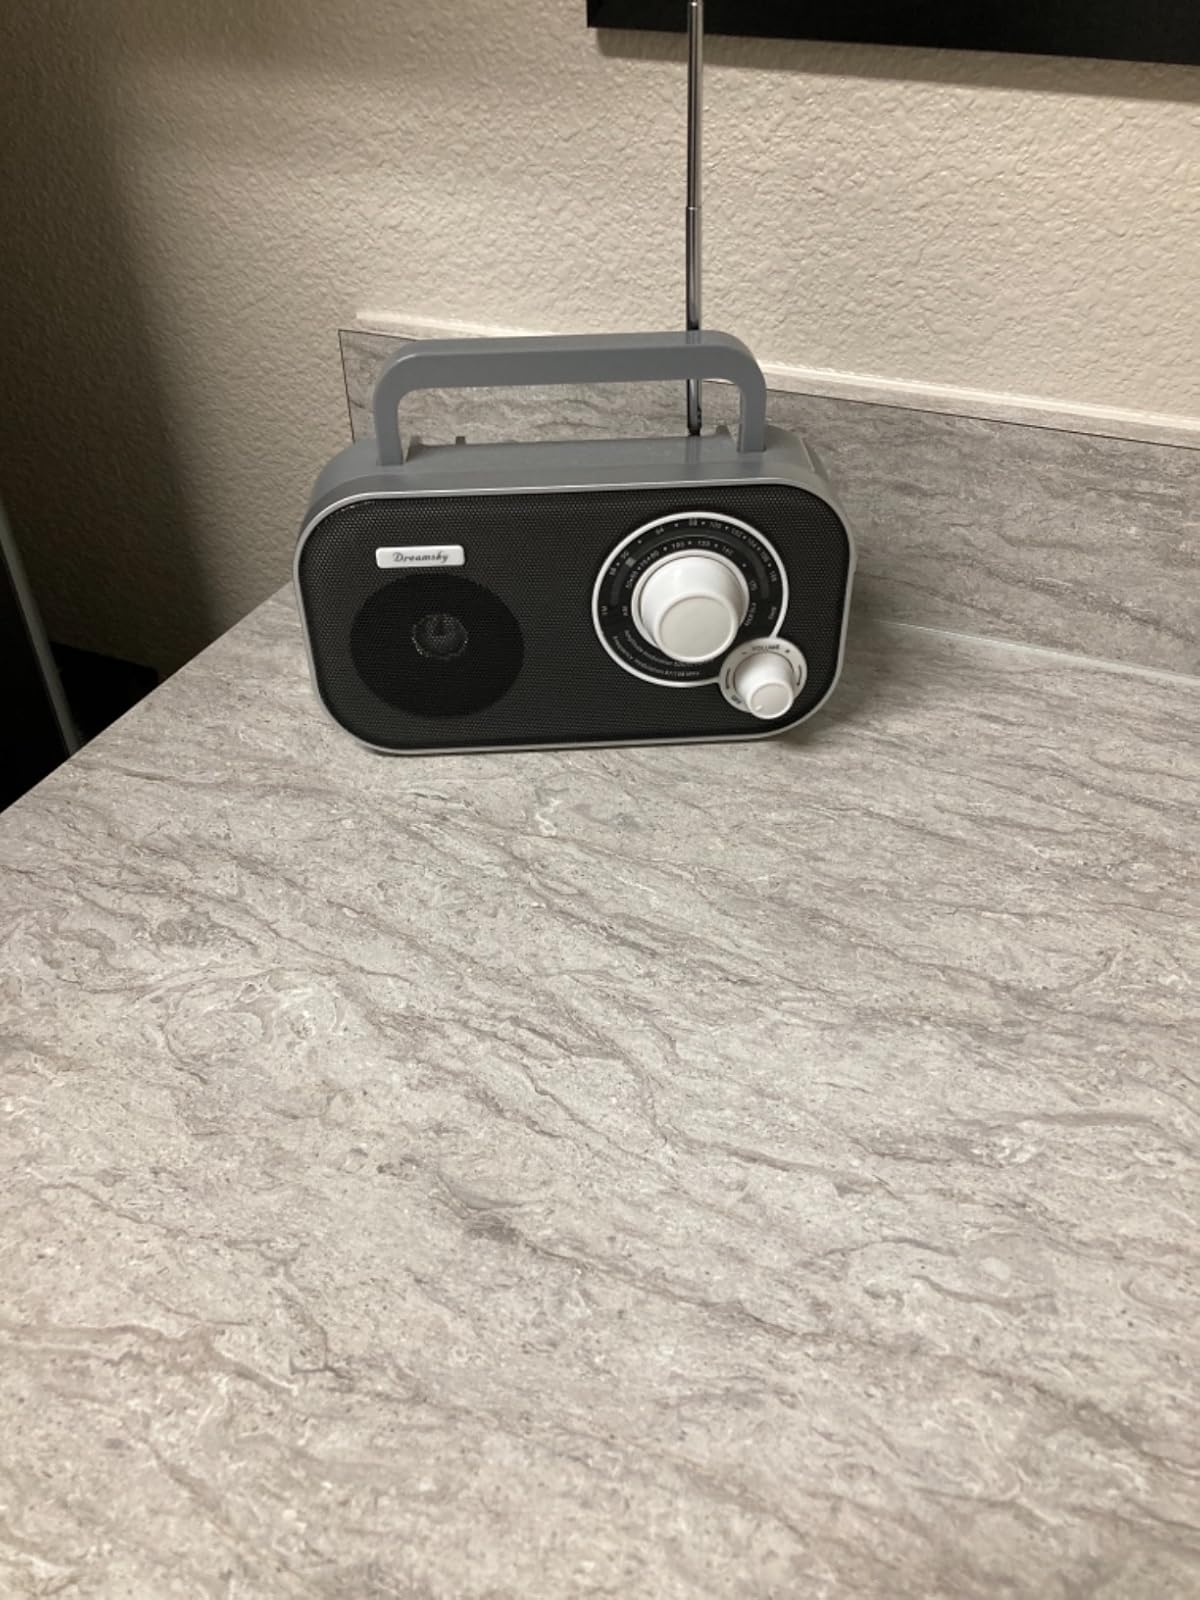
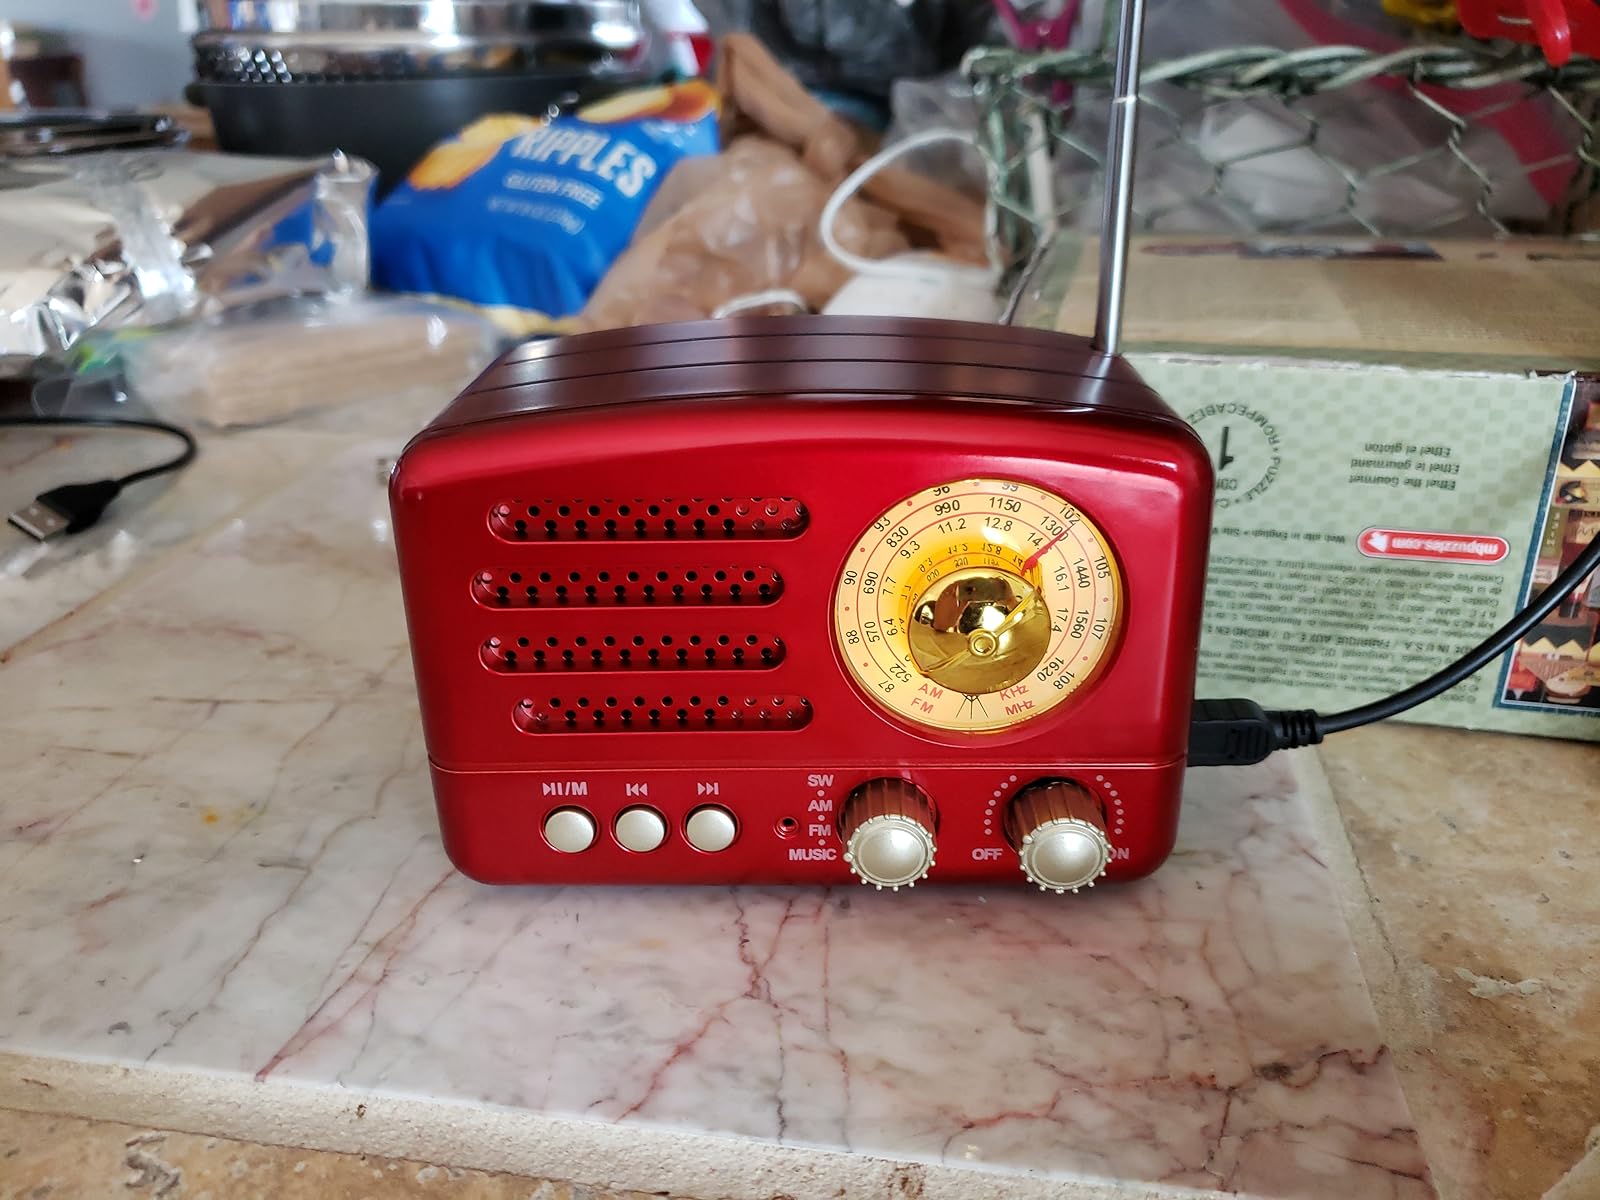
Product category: radio
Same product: no